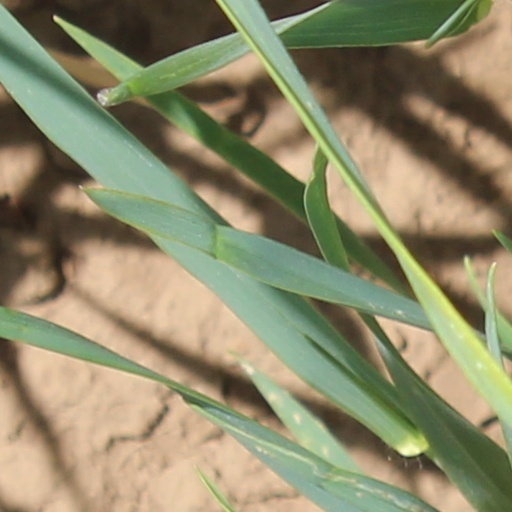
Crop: wheat